Alex King (basketball)

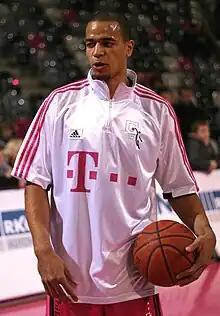
King with Telekom Baskets Bonn

Alex King (born February 20, 1985) is a German former professional basketball player. He is the all-time leader of games played in the Basketball Bundesliga, with 638 appearances.